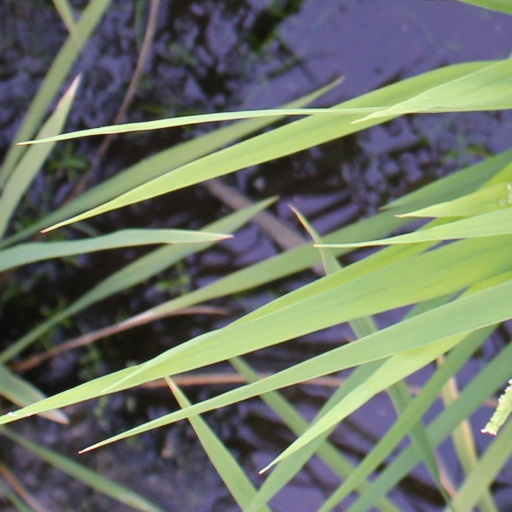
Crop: rice